Allegretto Nuzi

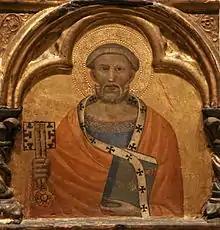
close-up of "Busts of Five Apostles" by Allegretto Nuzi, Musée des Beaux-Arts de Strasbourg, 1360

Allegretto Nuzi or "Allegretto di Nuzio" (1315–1373) was an Italian painter, active in a Gothic style mainly around Fabriano, in the Province of Ancona.